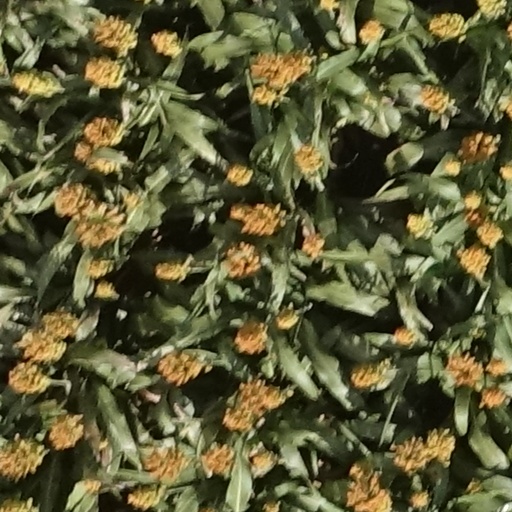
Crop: sorghum